Erravaram Caves

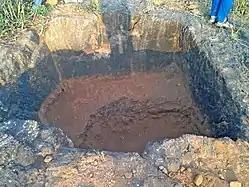
View of a rock cut cistern at Erravaram Buddhist ruins

Erravaram Caves are located on the left bank of Yeleru river, at a distance of 45 km from Rajahmundry on Vishakhapatnam route. The caves are located on "Dhanla–dibba" hillock. The excavations revealed historic remains dated back to 100 A.D. This site flourished from 1st century B.C. to 2nd century A.D.